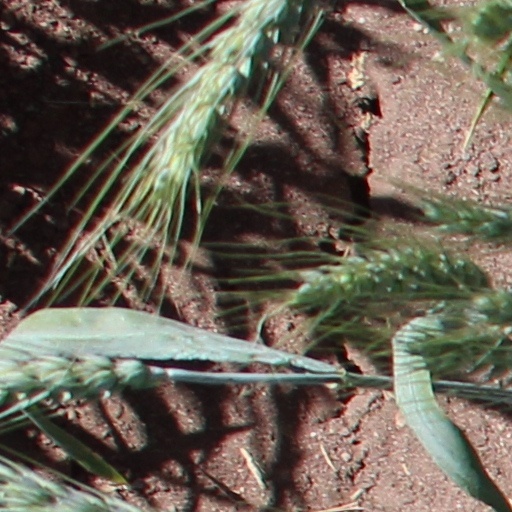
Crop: wheat